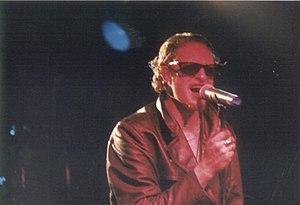
Layne Staley, né le 22 août 1967 à Kirkland et mort le 5 avril 2002 à Seattle, est un chanteur, musicien et auteur-compositeur américain.